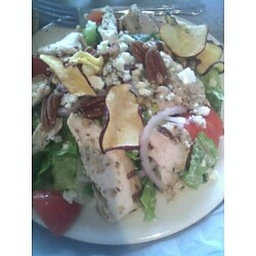
my fiji apple chicken salad at panera bread in wellington. yum yum